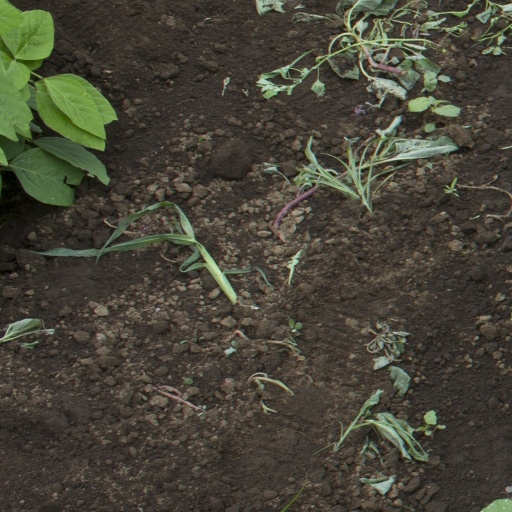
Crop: soybean